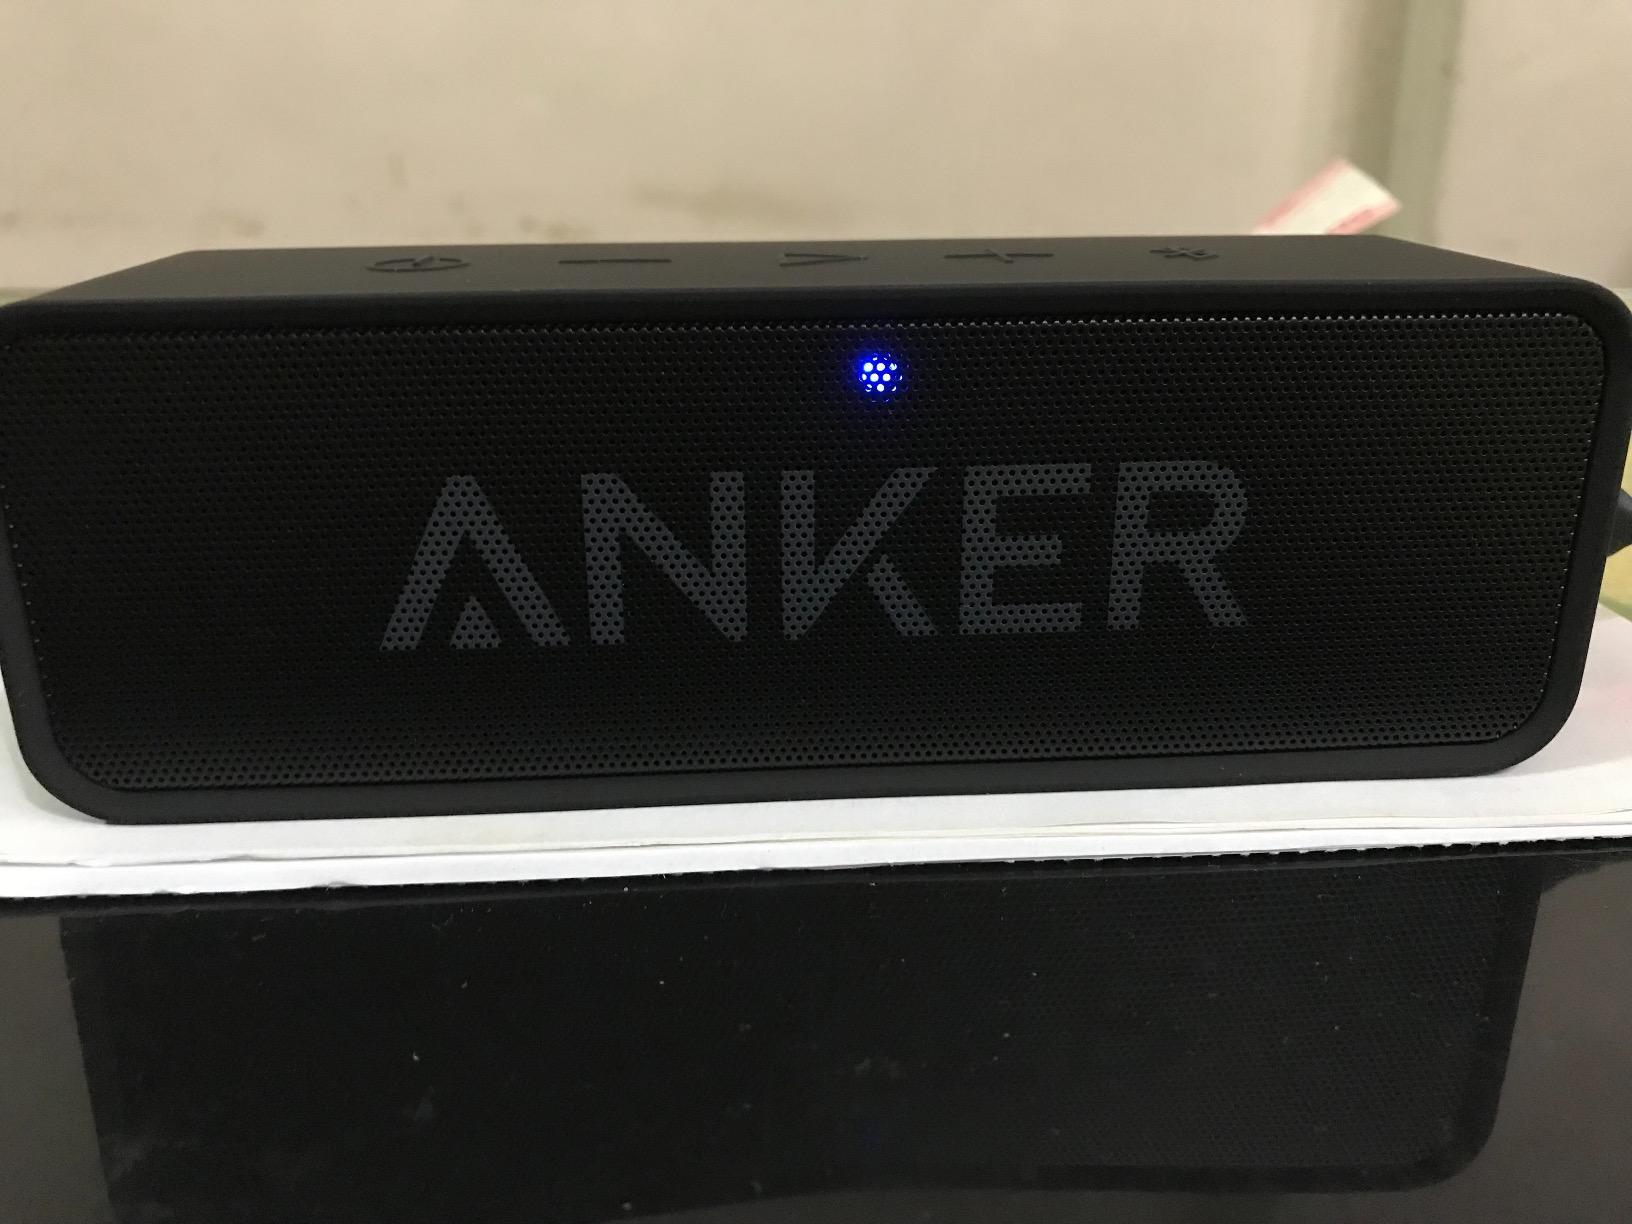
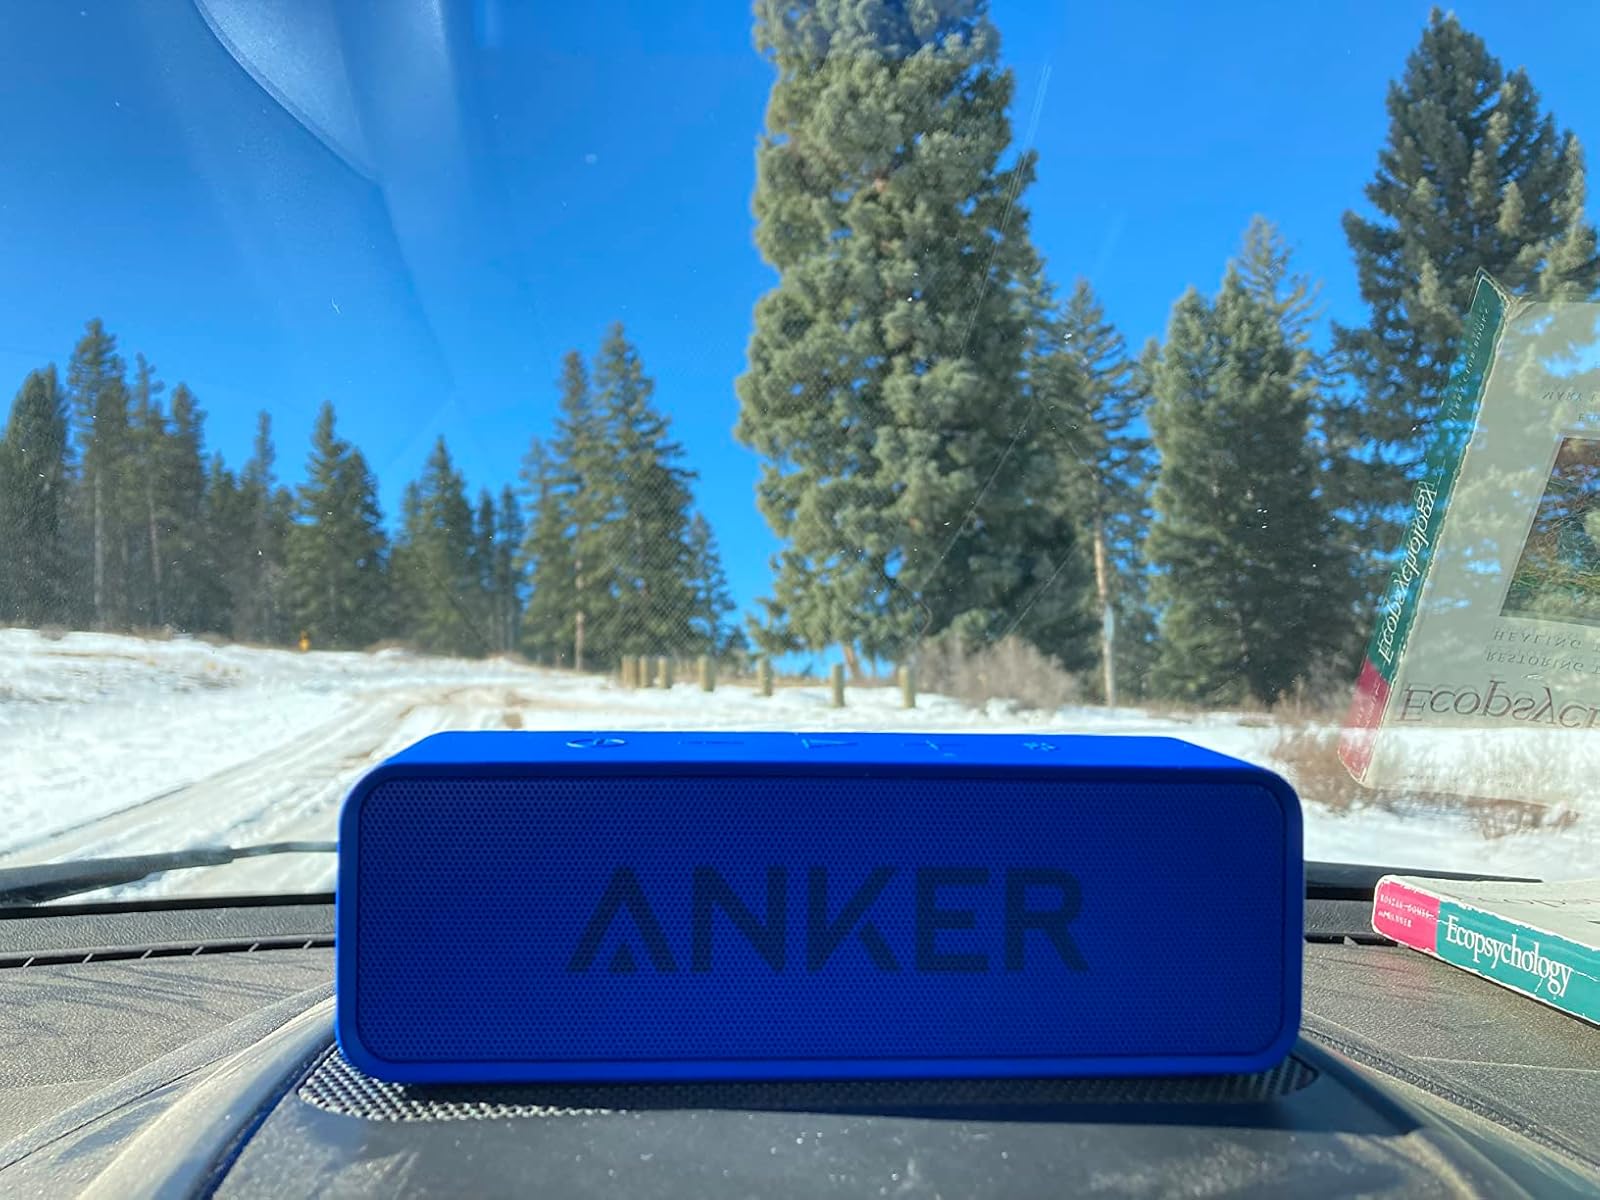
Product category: speaker
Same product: no